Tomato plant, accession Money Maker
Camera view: bottom (45 deg); turntable rotation: 300 degrees
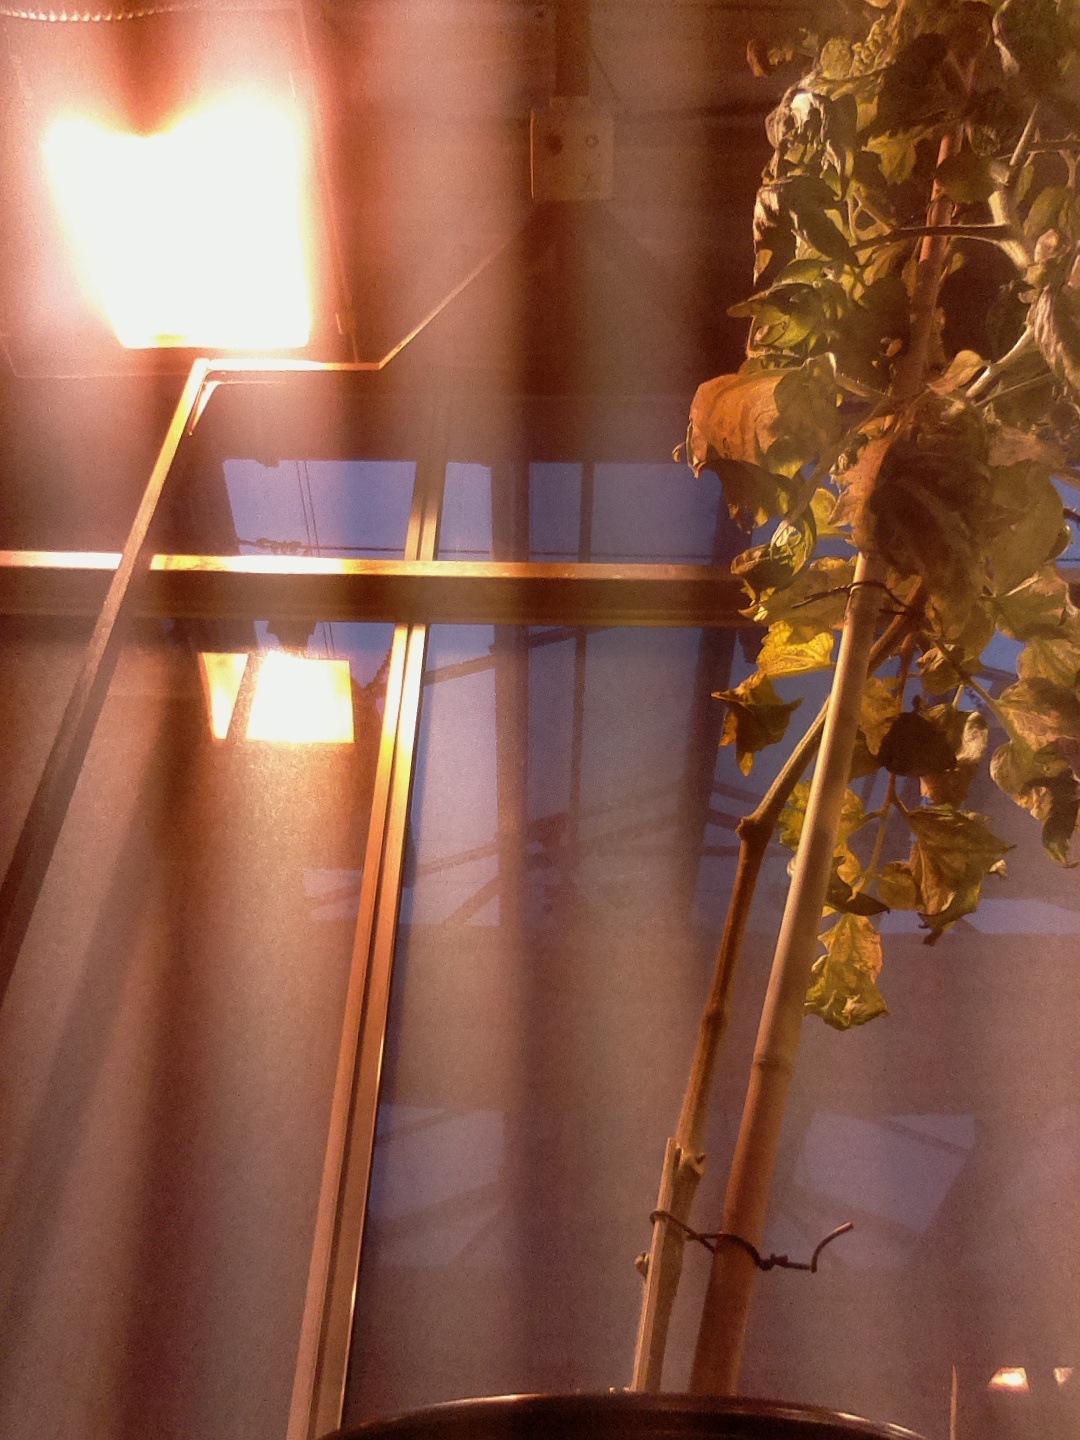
BBCH growth stage 74: 40%-50% of final fruit size